Clock Tower, Faisalabad

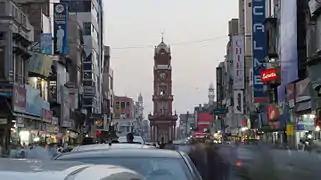
Ghanta Ghar bazaar is made up of eight bazaars, where local grown produce is bought and sold.

The locals refer to it as "Ghanta Ghar" which translates into Hour House in English. It is located in the older part of the city. The clock is placed at the center of the eight markets that, from a bird's-eye view, look like the Union Jack flag of the United Kingdom. This special layout still exists today and can be viewed using the latest software from Google Maps. The eight markets (bazaars) each has unique product types for sale. The bazaars are named for the directions these open towards i.e. Katchery bazaar, Chiniot bazaar, Aminpur bazaar, Bhawana Bazaar, Jhang Bazaar, Montgomery bazaar, Karkhana bazaar and Rail bazaar. All these eight bazaars are also connected with each other through another round-shaped bazaar, which is called 'Gole Bazaar'.